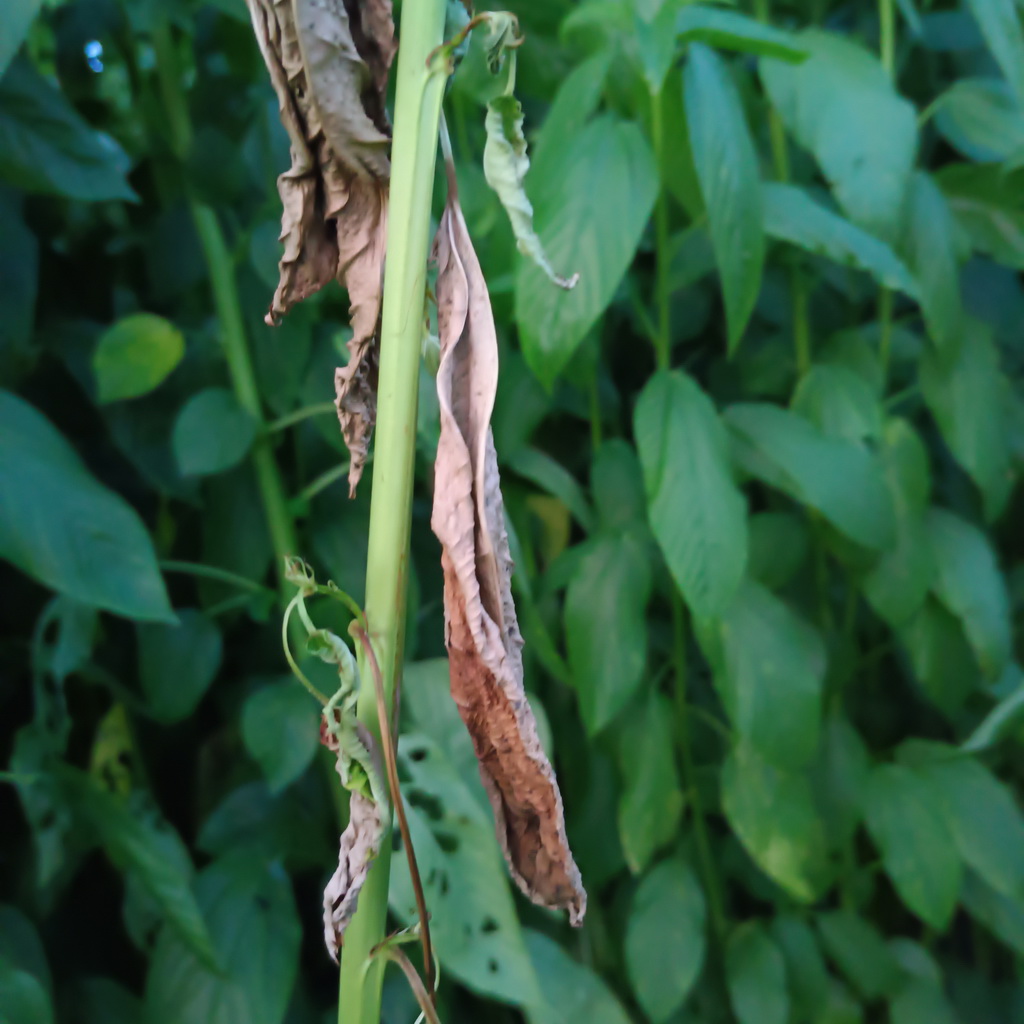
Label: Holed